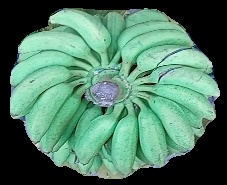
Variety: elakki-bale
Grade: grade1